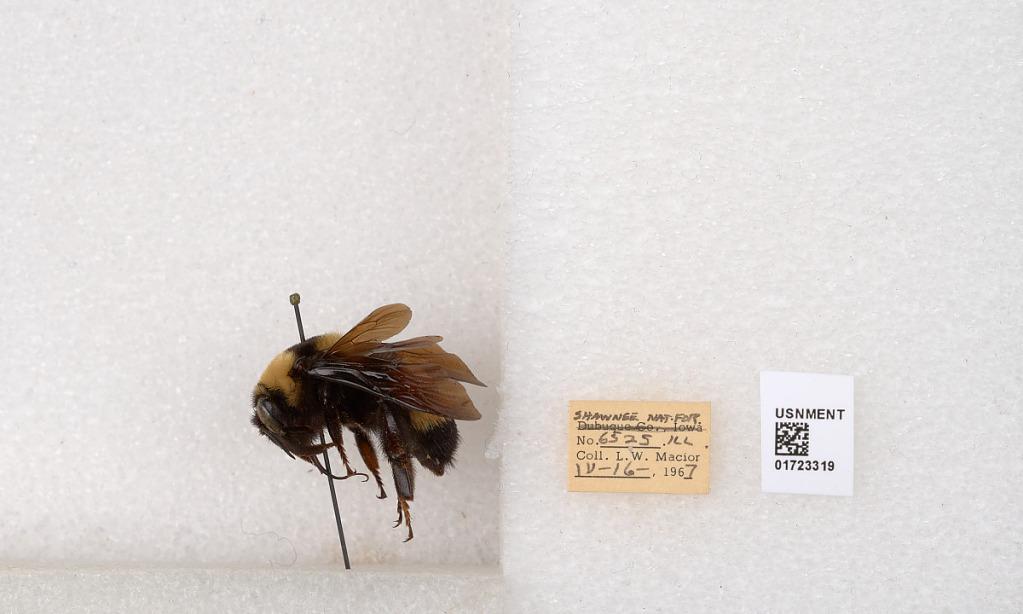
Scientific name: Bombus (Bombus) nevadensis auricormus
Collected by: L. Macior
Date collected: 1967-4-16
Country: United States
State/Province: Illinois
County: Johnson
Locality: Shawnee National Forest
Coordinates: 37.5114, -88.8011